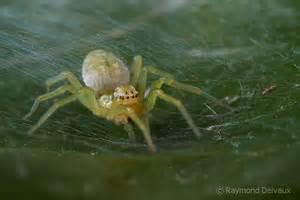
spider